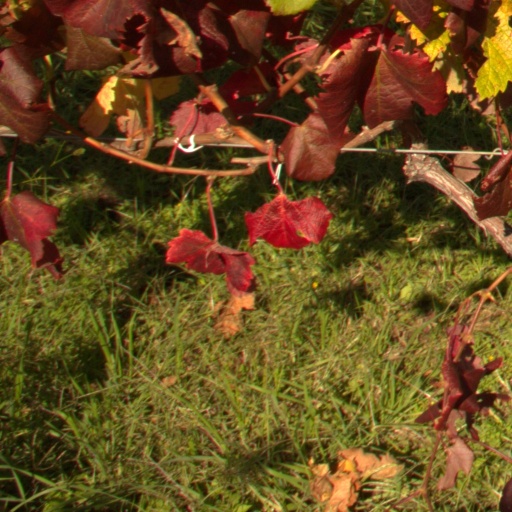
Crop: grape